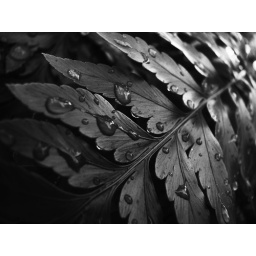
Fern in black and white